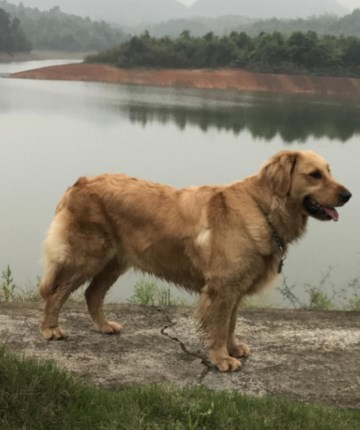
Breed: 5355-n000126-golden_retriever